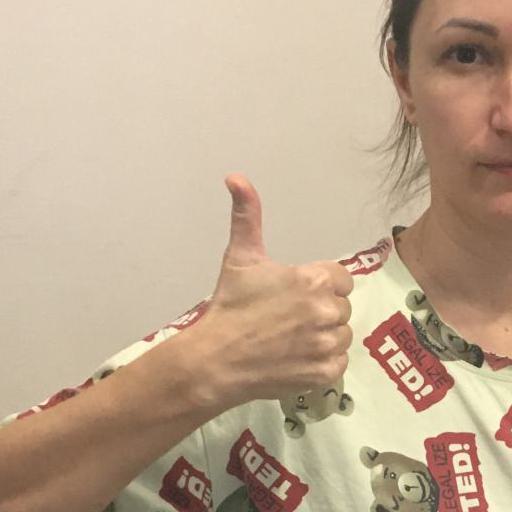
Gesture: like